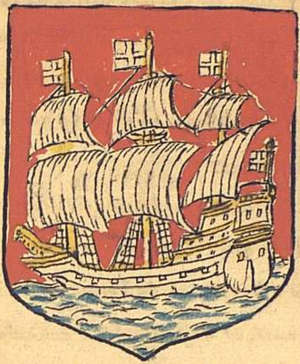
Plus ancienne représentation du blason de Thiers, Pierre de La Planche, 1669
Le blason de Thiers est le blason historique de la ville française de Thiers. Il est composé, voguant sur une mer, d'un navire trois-mâts qui symbolise la puissance du commerce thiernois. Un premier blason était celui des seigneurs de la baronnie, un autre, au XVIIe siècle, rappelait les barques utilisées pour transporter les multiples marchandises provenant de la région thiernoise sur la Durolle et sur la Dore.